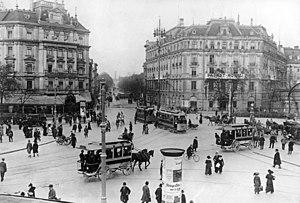
La Potsdamer Platz est une place du centre de Berlin, en Allemagne. Intersection routière majeure pendant la première partie du XXᵉ siècle, la place est détruite pendant la guerre et devient un no man's land dans le cadre de la Guerre froide, coupée en deux par le mur de Berlin. La majeure partie des immeubles qui la bordent actuellement ont été construits depuis la réunification de 1990. La place compte parmi les lieux les plus marquants de Berlin et est fréquentée par de nombreux touristes.